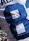
Number: 8